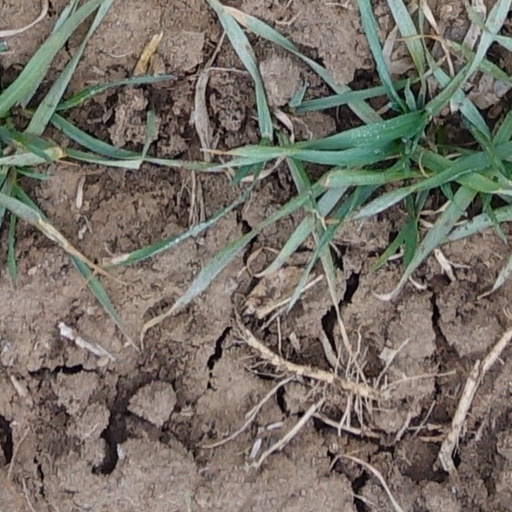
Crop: wheat